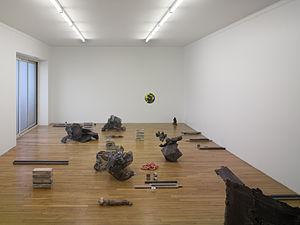
Vue de l'exposition de Pierre Vadi à la Galerie Triple V à Dijon, 2009.
Pierre Vadi, né en 1966 à Sion, est un artiste suisse. Il vit et travaille à Genève en Suisse.